Benjamin Franklin

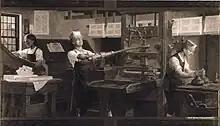
Franklin (center) at work on a printing press in a painting published by the Detroit Publishing Company in

In 1727, at age 21, Franklin formed the Junto, a group of "like minded aspiring artisans and tradesmen who hoped to improve themselves while they improved their community." The Junto was a discussion group for issues of the day; it subsequently gave rise to many organizations in Philadelphia. The Junto was modeled after English coffeehouses that Franklin knew well and which had become the center of the spread of Enlightenment ideas in Britain.